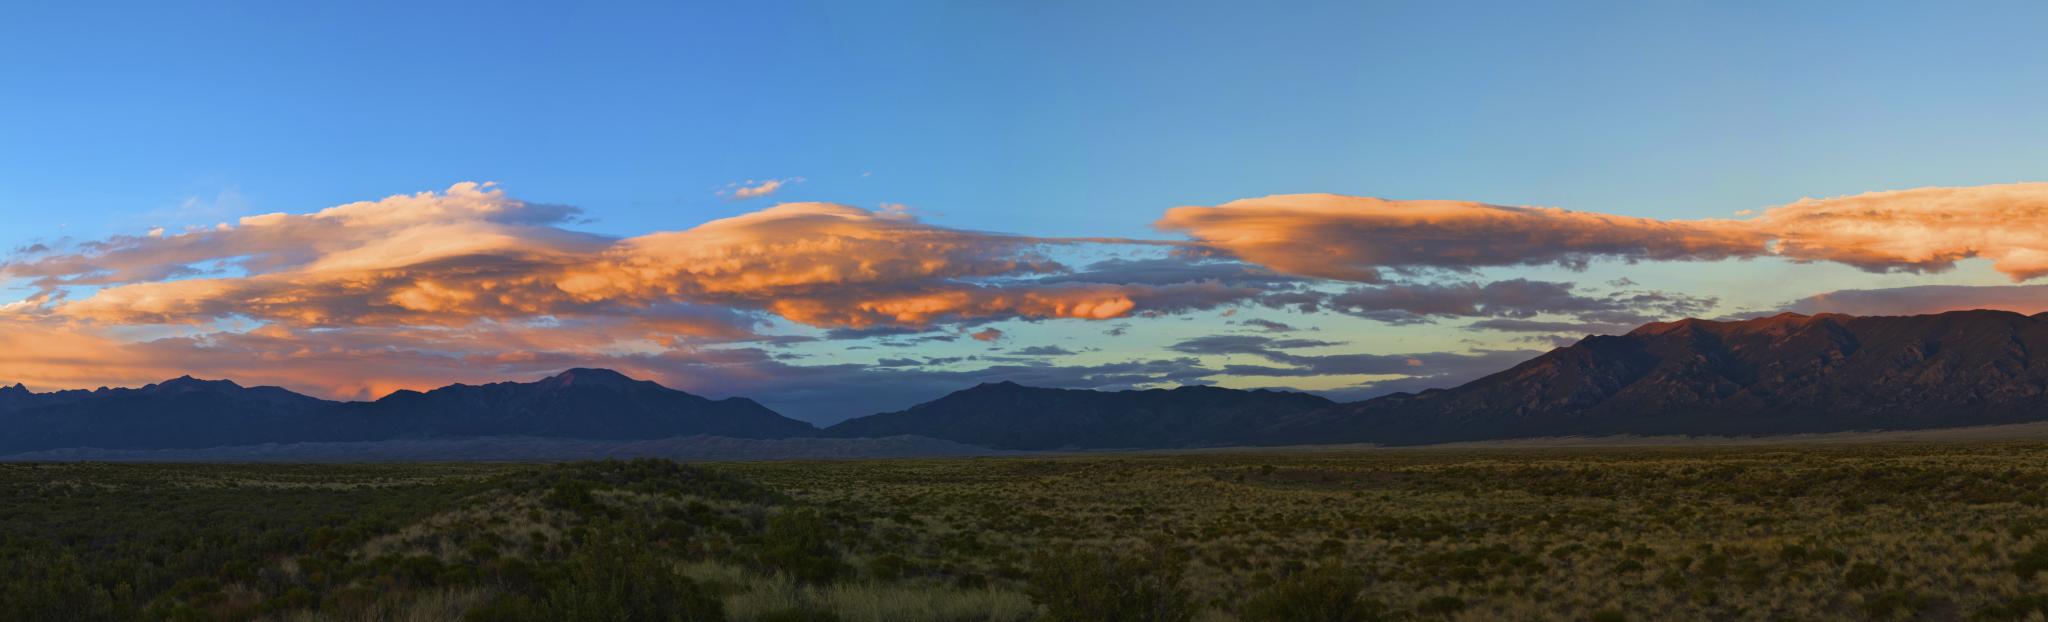
landscape, sand, horizon, wilderness, mountain, cloud, sky, sunrise, sunset, night, prairie, dawn, mountain range, panorama, dusk, canon, colorful, ridge, plain, dunes, eos, great, colorado, mountains, grassland, canon7d, plateau, 7d, ecosystem, tundra, co, sangredecristo, afterglow, steppe, mountainous landforms